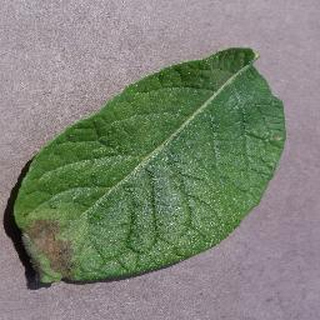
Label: potato_late_blight